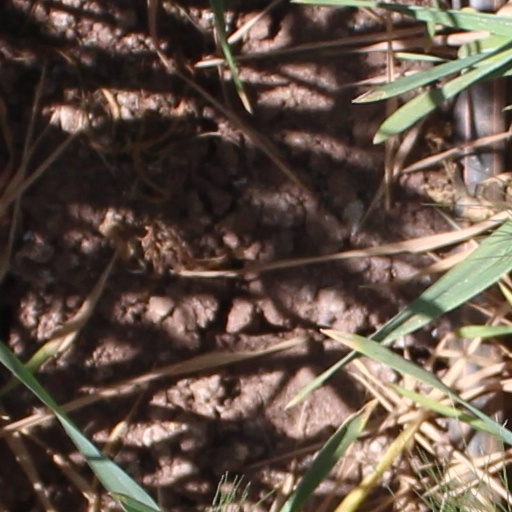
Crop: wheat